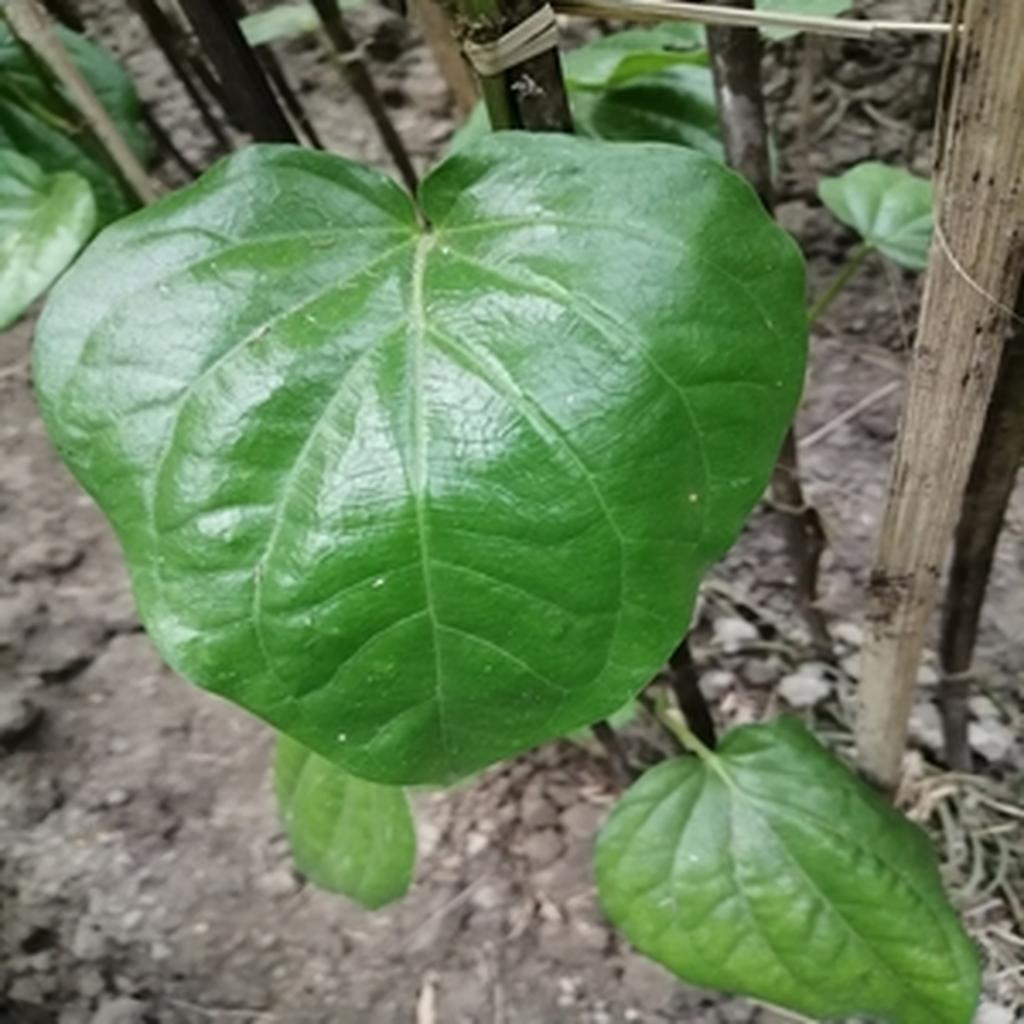
Label: Healthy_Leaf